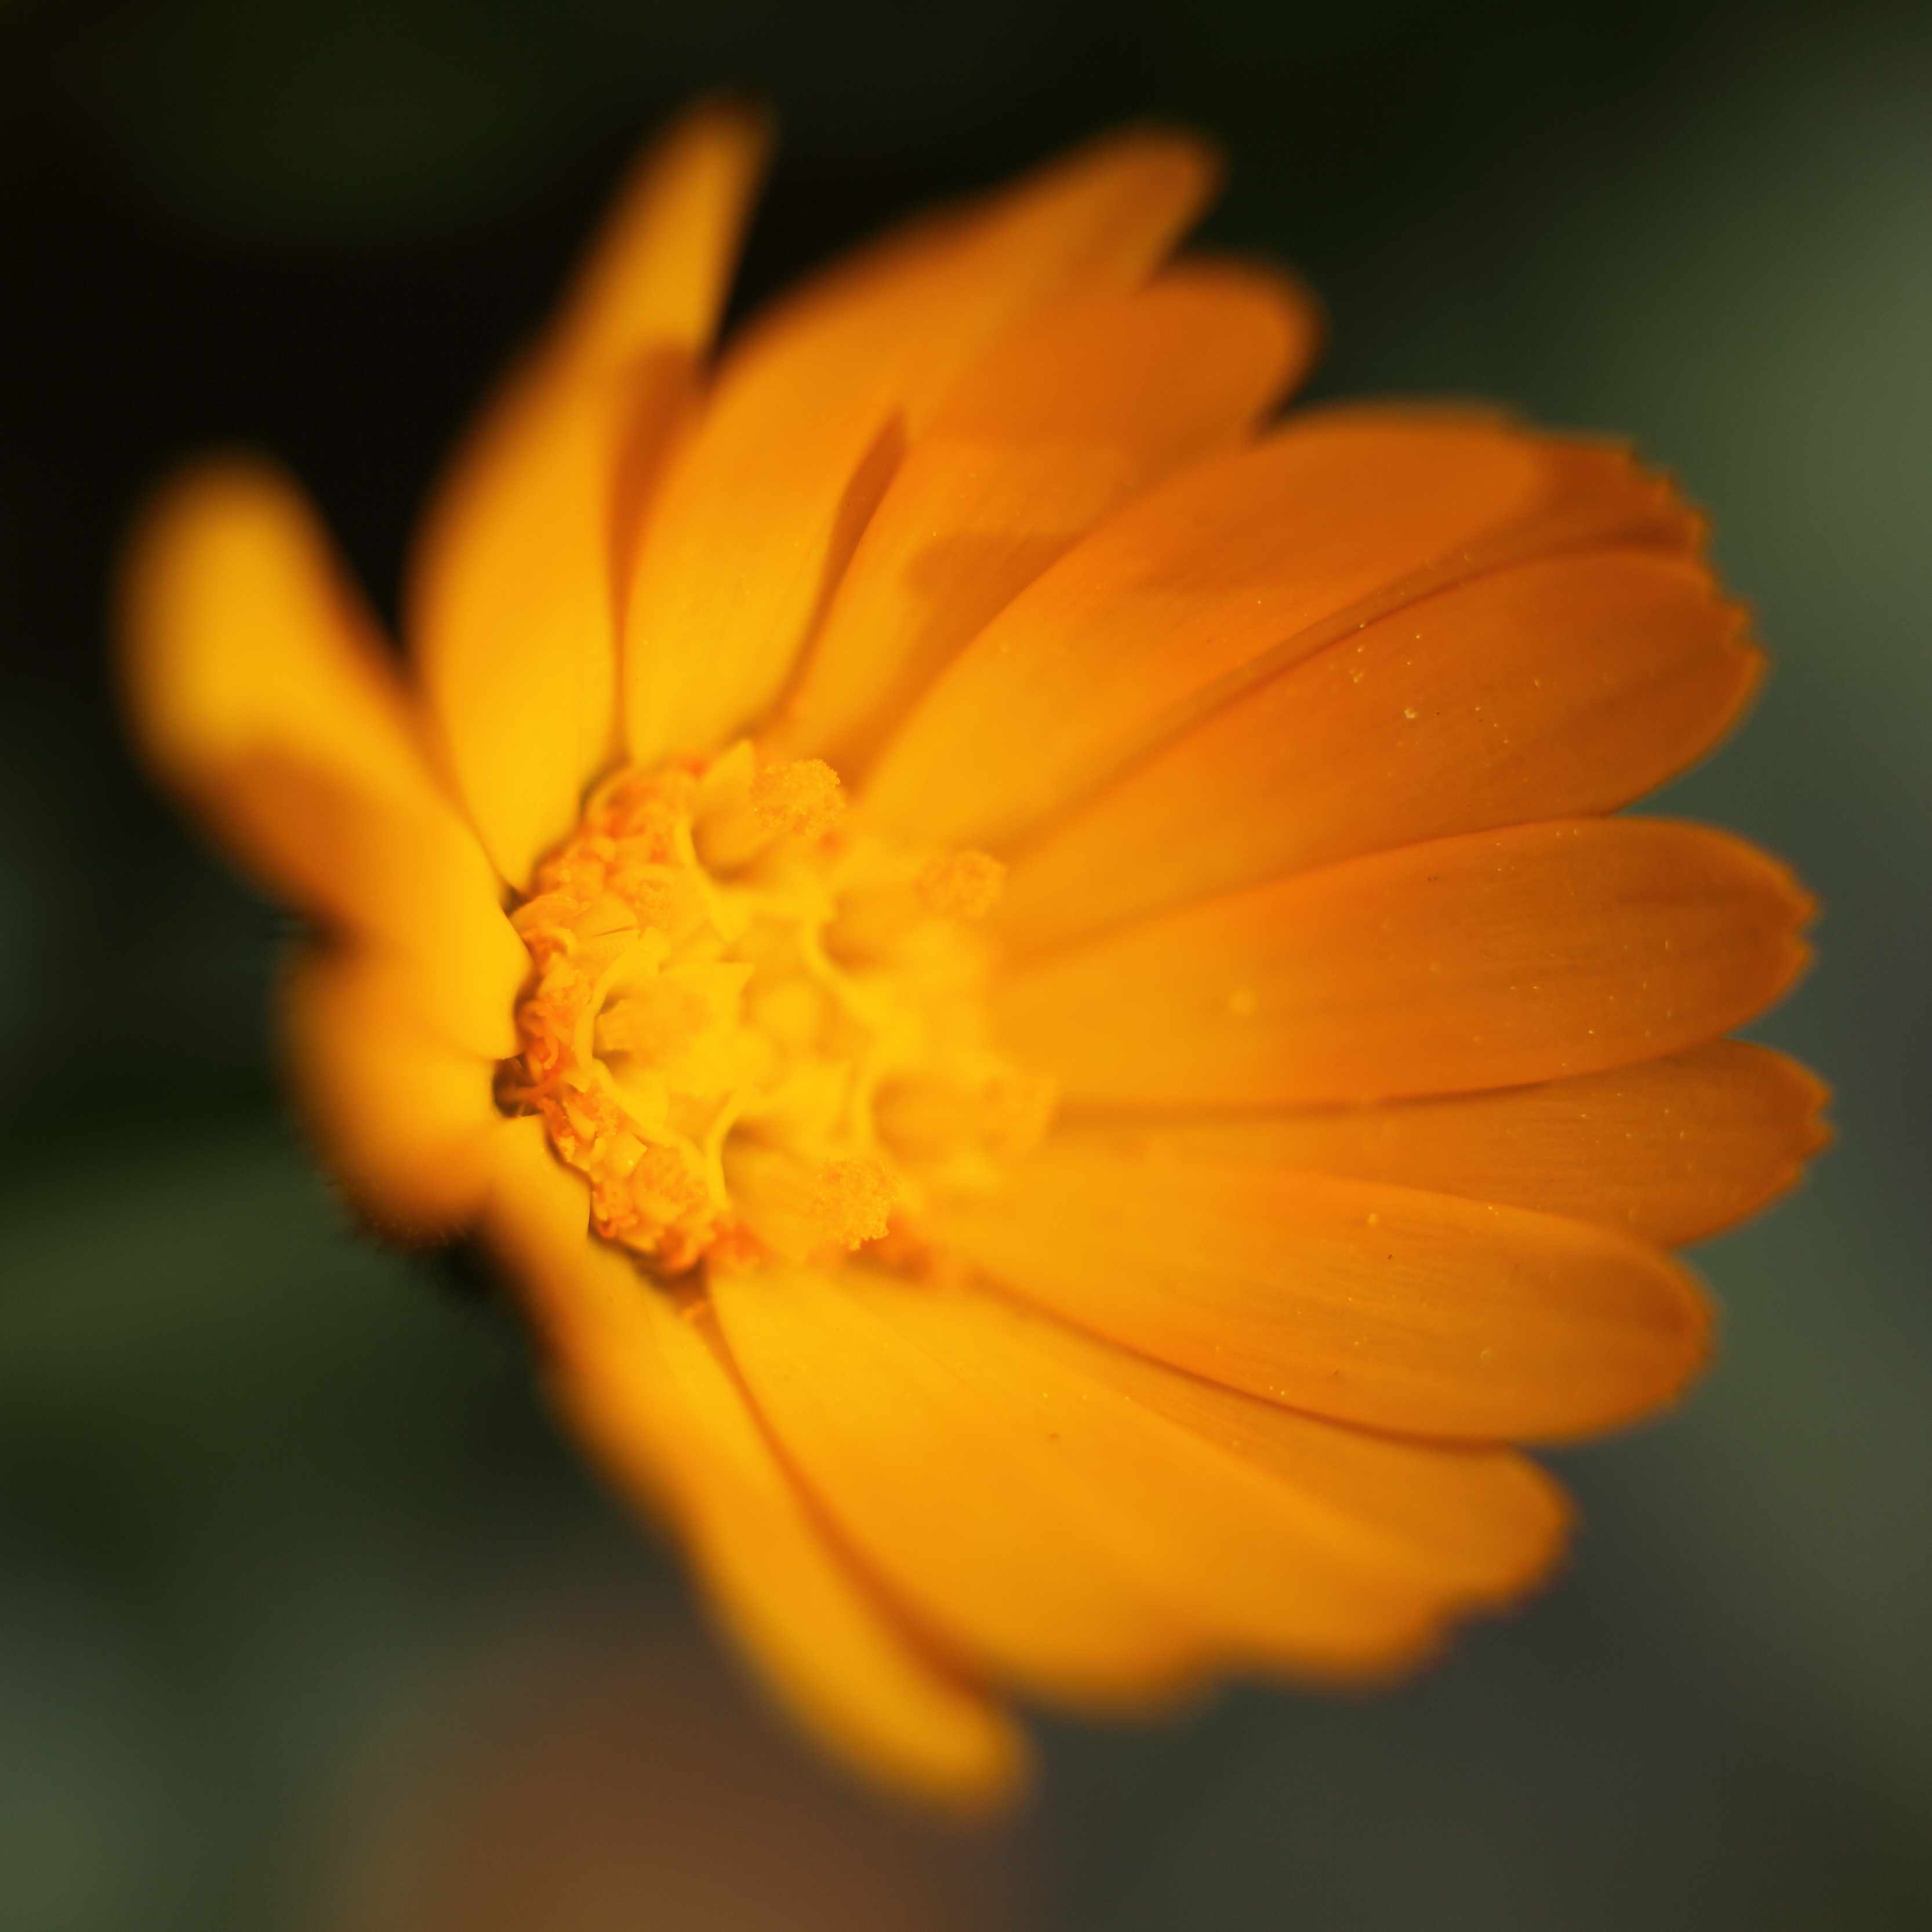
nature, blossom, plant, photography, leaf, flower, petal, daisy, pollen, high, botany, yellow, flora, wildflower, close up, 5d, hires, markii, nectar, hi, res, resolution, macro photography, flowering plant, daisy family, calendula, plant stem